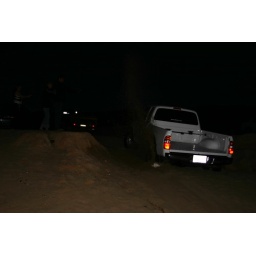
After driving the truck on the beach in Mexico, we got stuck. Locals helped us out.